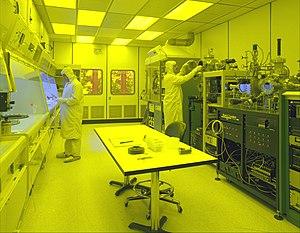
Une salle blanche est une pièce ou une série de pièces où la concentration particulaire est maîtrisée afin de minimiser l'introduction, la génération, la rétention de particules à l'intérieur, généralement dans un but spécifique industriel ou de recherche scientifique. Les paramètres tels que la température, l'humidité et la pression relative sont également maintenus à un niveau précis.